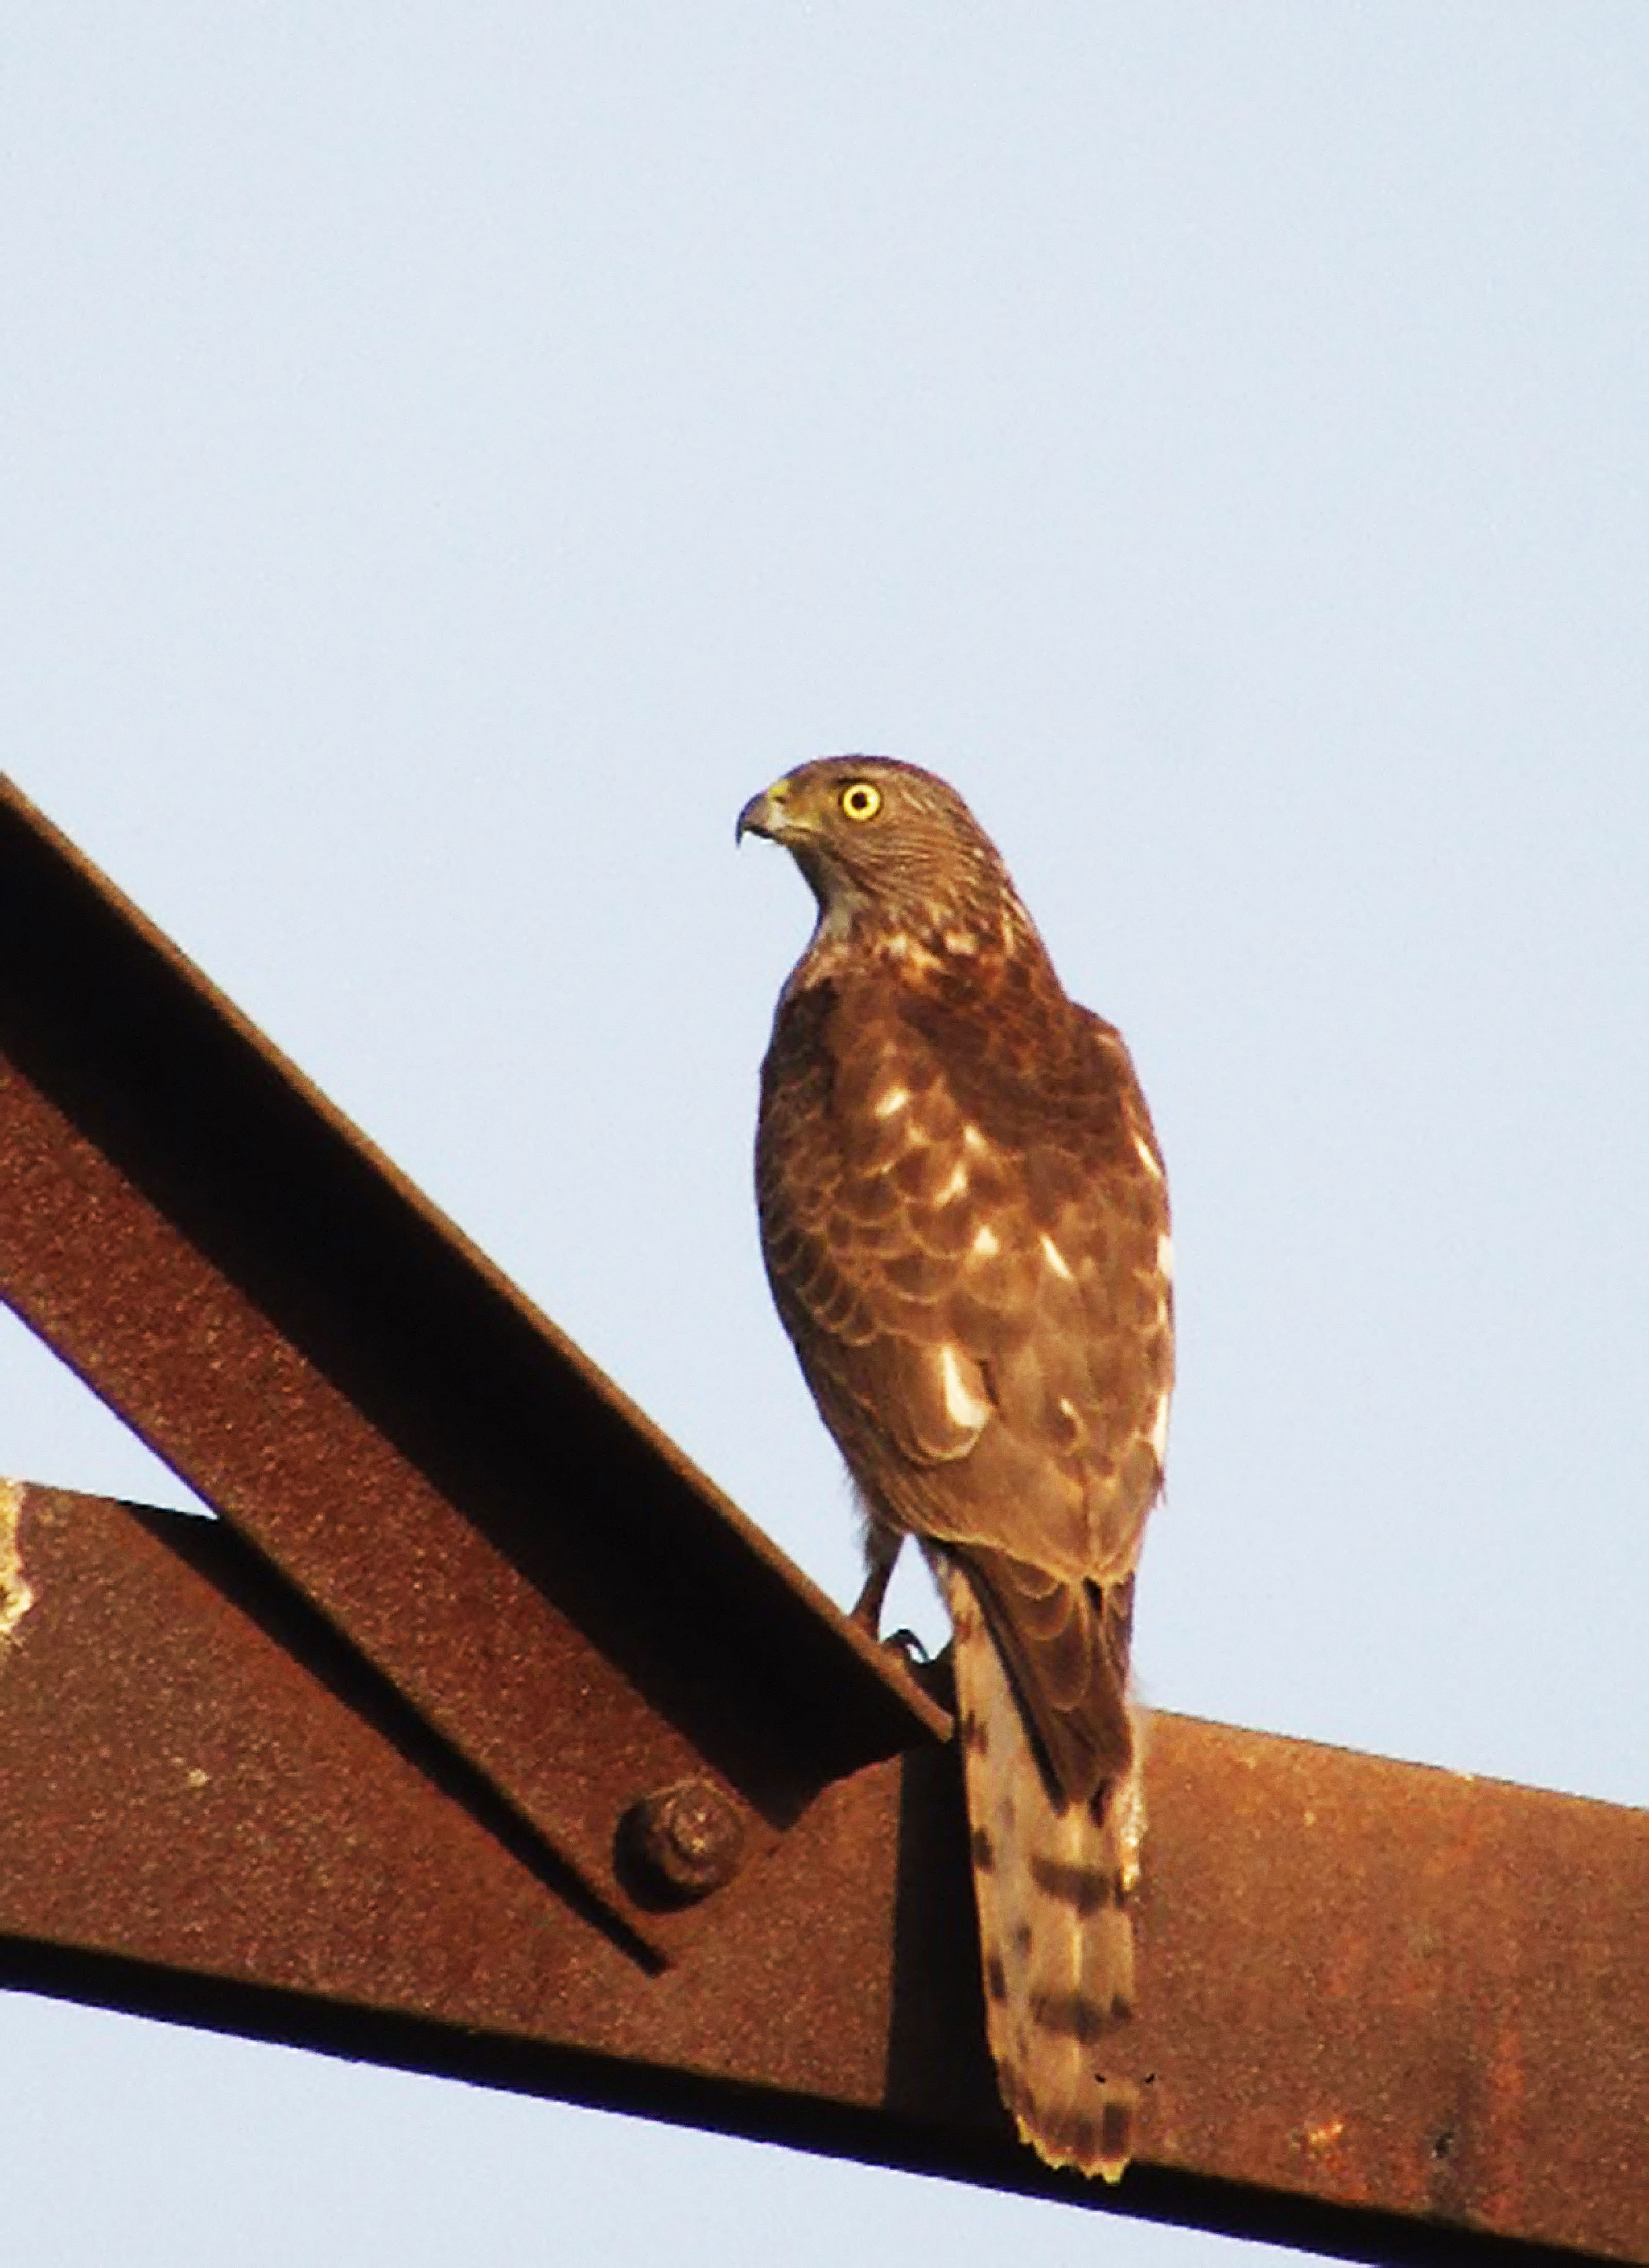
chestnut, tailed, starling, bird, hawk, cooper's hawk, sharp shinned hawk, falcon, red shouldered hawk, beak, bird of prey, accipitridae, accipitriformes, red tailed hawk, kite, falconiformes, northern harrier, metal, feather